Saint-Julien-en-Vercors

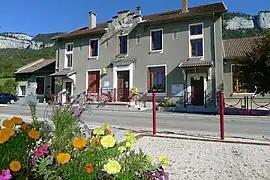
Town hall

Saint-Julien-en-Vercors (literally "Saint-Julien in Vercors"; Vivaro-Alpine: "Sant Julian de Vercòrs") is a commune in the Drôme department in southeastern France.